USS Kearsarge (LHD-3)

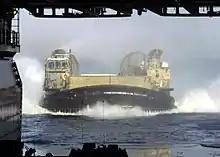
A Landing Craft Air Cushion returns to the well deck

The assault support system on the ship coordinates vertical and horizontal movement of troops, cargo and vehicles. A Monorail system, moving at speeds up to 600 ft/min (3 m/s), transports cargo and supplies from storage and staging areas throughout the ship to a well deck, which opens to the sea through huge gates in the ship's stern. There, the cargo, troops and vehicles are loaded onto landing craft for transit to the beach. The air cushion landing craft can "fly" out of the dry well deck, or the well deck can be flooded so that conventional landing craft can float out on their way to the beach.